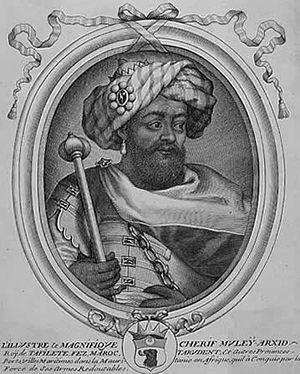
Habité dès la préhistoire par des populations berbères, le Maroc et son territoire ont connu des peuplements phéniciens, carthaginois, romains, vandales, byzantins et arabes. C'est en 788, lors de son exil qu'Idris Iᵉʳ, fuyant les persécutions du califat des Abbassides, a donné naissance à un État dans le Maghreb al-Aqsa. Depuis, le Maroc a toujours gardé, si ce n'est une indépendance absolue, du moins une très forte autonomie.
Moulay Ismaïl, ou éventuellement Moulay Ismaïl ben Chérif, né vers 1645 à Sijilmassa et mort le 22 mars 1727 à Meknès, est le sultan du Maroc qui a régné de 1672 à 1727. Septième fils de Moulay Chérif, il exerce la fonction de gouverneur du royaume de Fès et du Nord du Maroc à partir de 1667, jusqu'à la mort de son demi-frère le sultan Moulay Rachid, en 1672. Il se proclame alors sultan du Maroc à Fès, puis entretient pendant une quinzaine d'années une rivalité avec son neveu Moulay Ahmed ben Mehrez, également prétendant au trône, jusqu'à la mort de ce dernier en 1687.
Moulay Rachid ou Moulay Rachid ben Chérif, né vers 1631 dans la région du Tafilalet et mort le 9 avril 1672 à Marrakech, est sultan du Maroc de 1667 à 1672.